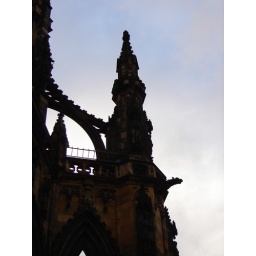
The colors of the monument were incredibly gothic. Contrasted against the amazing blue sky, it was breath-taking.